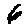
Label: 6